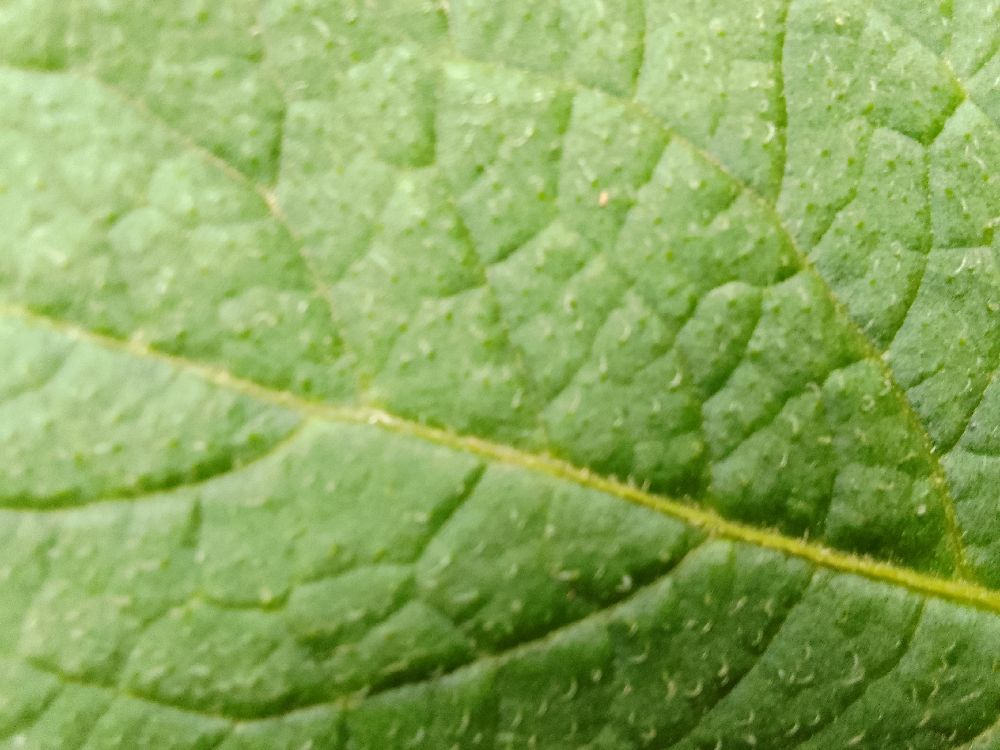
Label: Healthy